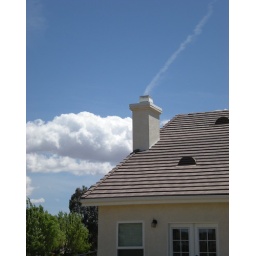
The cloud formation and jet clouds behind the house made it look like there was a fire in the fire place!